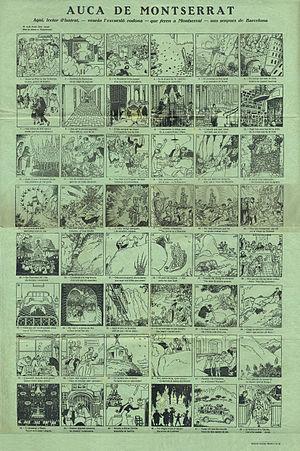
Les auques ou aleluyas sont un genre graphique et littéraire propre à l'Espagne et largement cultivé en Catalogne, qui se présente sous la forme d'une feuille imprimée, portant une succession de dessins accompagnés de textes en vers.